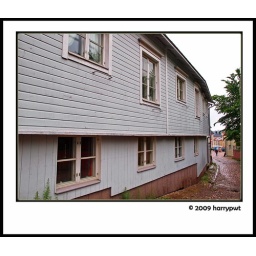
with just an ordinary wooden house and brick road in old wooden city of porvoo